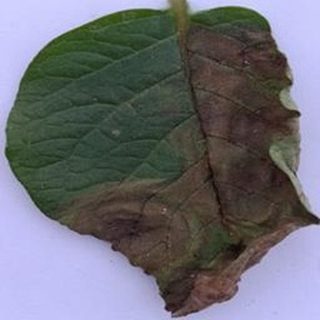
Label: potato_late_blight